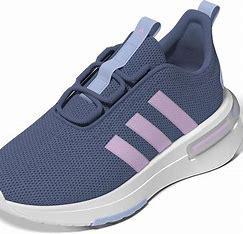
Brand: Adidas
Model: Racer TR23